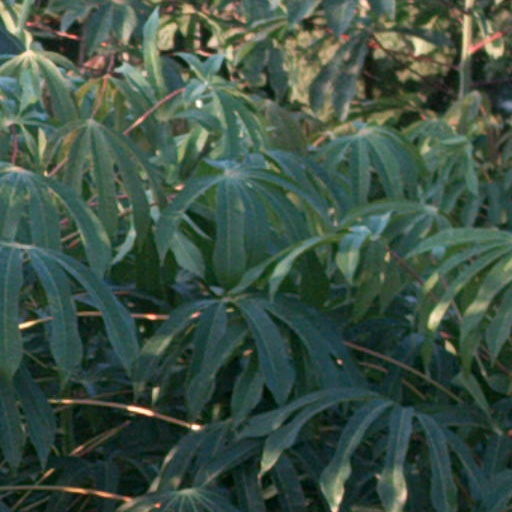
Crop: cassava